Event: Ecuador Earthquake
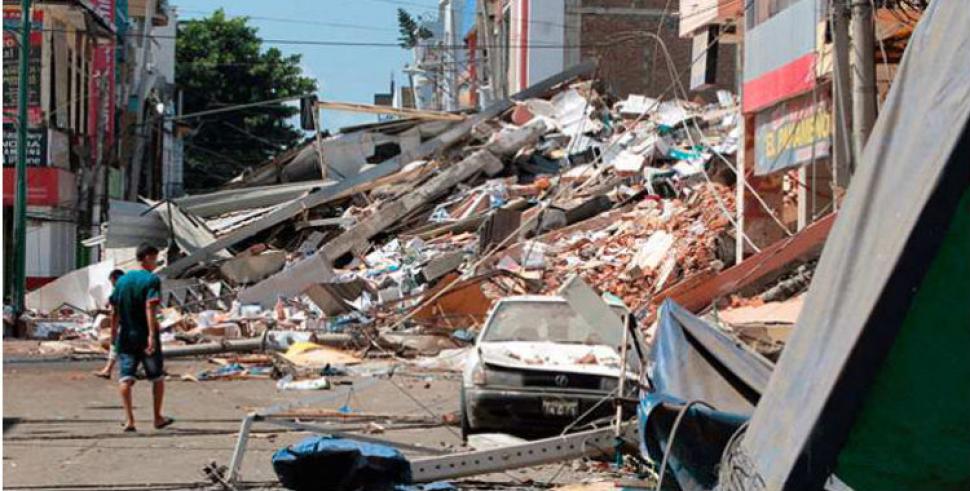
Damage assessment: damage